San Lorenzo Ruiz Chapel (New York City)

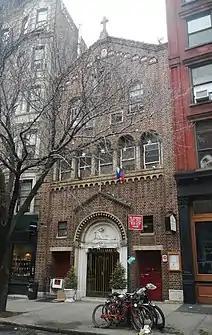
378 Broome Street (2013)

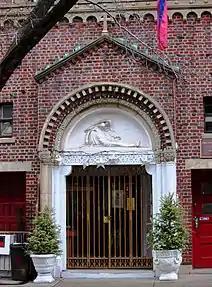
Entrance (2013)

The Chapel of San Lorenzo Ruiz was a Catholic church in the Archdiocese of New York, located at 378 Broome Street between Mulberry and Mott Streets in the Nolita neighborhood of Manhattan in New York City. The chapel was established in 2005. The building was originally constructed for the Church of the Most Holy Crucifix in 1925–26, and was designed by Robert J. Reiley.